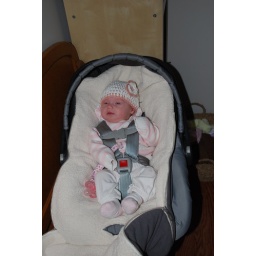
Kaylin in her car seat